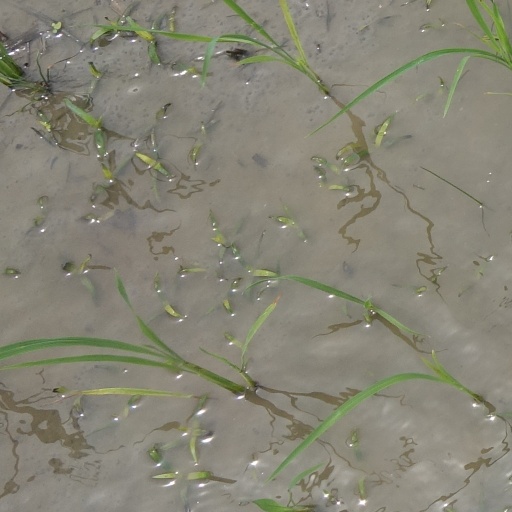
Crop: rice